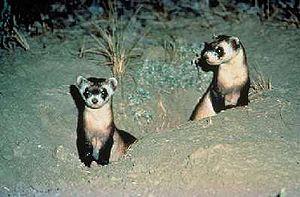
Le parc national des Badlands est un parc national américain situé dans le sud-ouest de l'État du Dakota du Sud, au nord des Grandes Plaines.